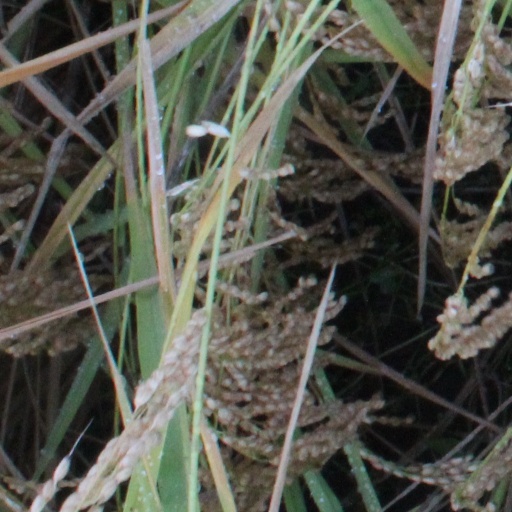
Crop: rice